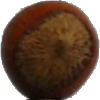
Label: Nut Forest 1